Donkey Kong Jungle Beat

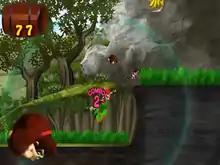
A screenshot of the first level. The combo count builds up based on how many objects Donkey Kong bounces off of without touching the ground.

"Donkey Kong Jungle Beat" is a 2.5D platform game. Like previous "Donkey Kong" games, the player controls the gorilla Donkey Kong through a series of side-scrolling levels. It features a simple plot: Donkey Kong sets out on a journey to defeat a series of evil kings attempting to conquer the jungle. While it is compatible with a traditional GameCube controller, "Jungle Beat" is designed for use with the DK Bongos, a controller that resembles a pair of bongo drums and was previously used for the "Donkey Konga" (2003) music game. Hitting the individual drums causes Donkey Kong to move; the player hits both drums to jump and claps in front of the DK Bongos' built-in microphone to send a shockwave. The player uses these controls to perform backflips, slap the terrain, swing on vines, and jump between walls.